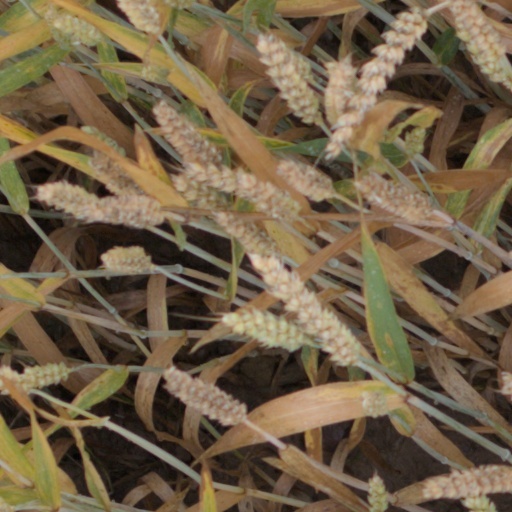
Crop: wheat